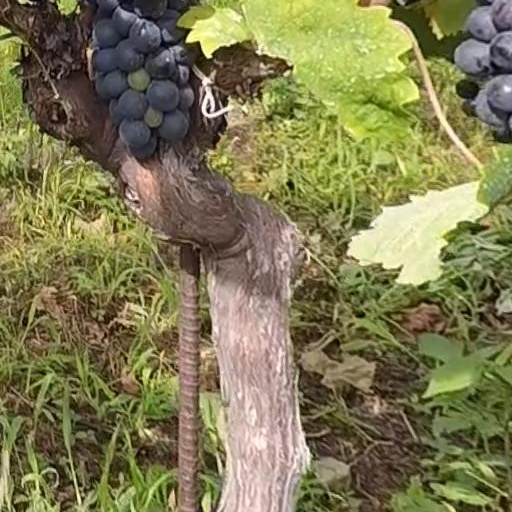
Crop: grape